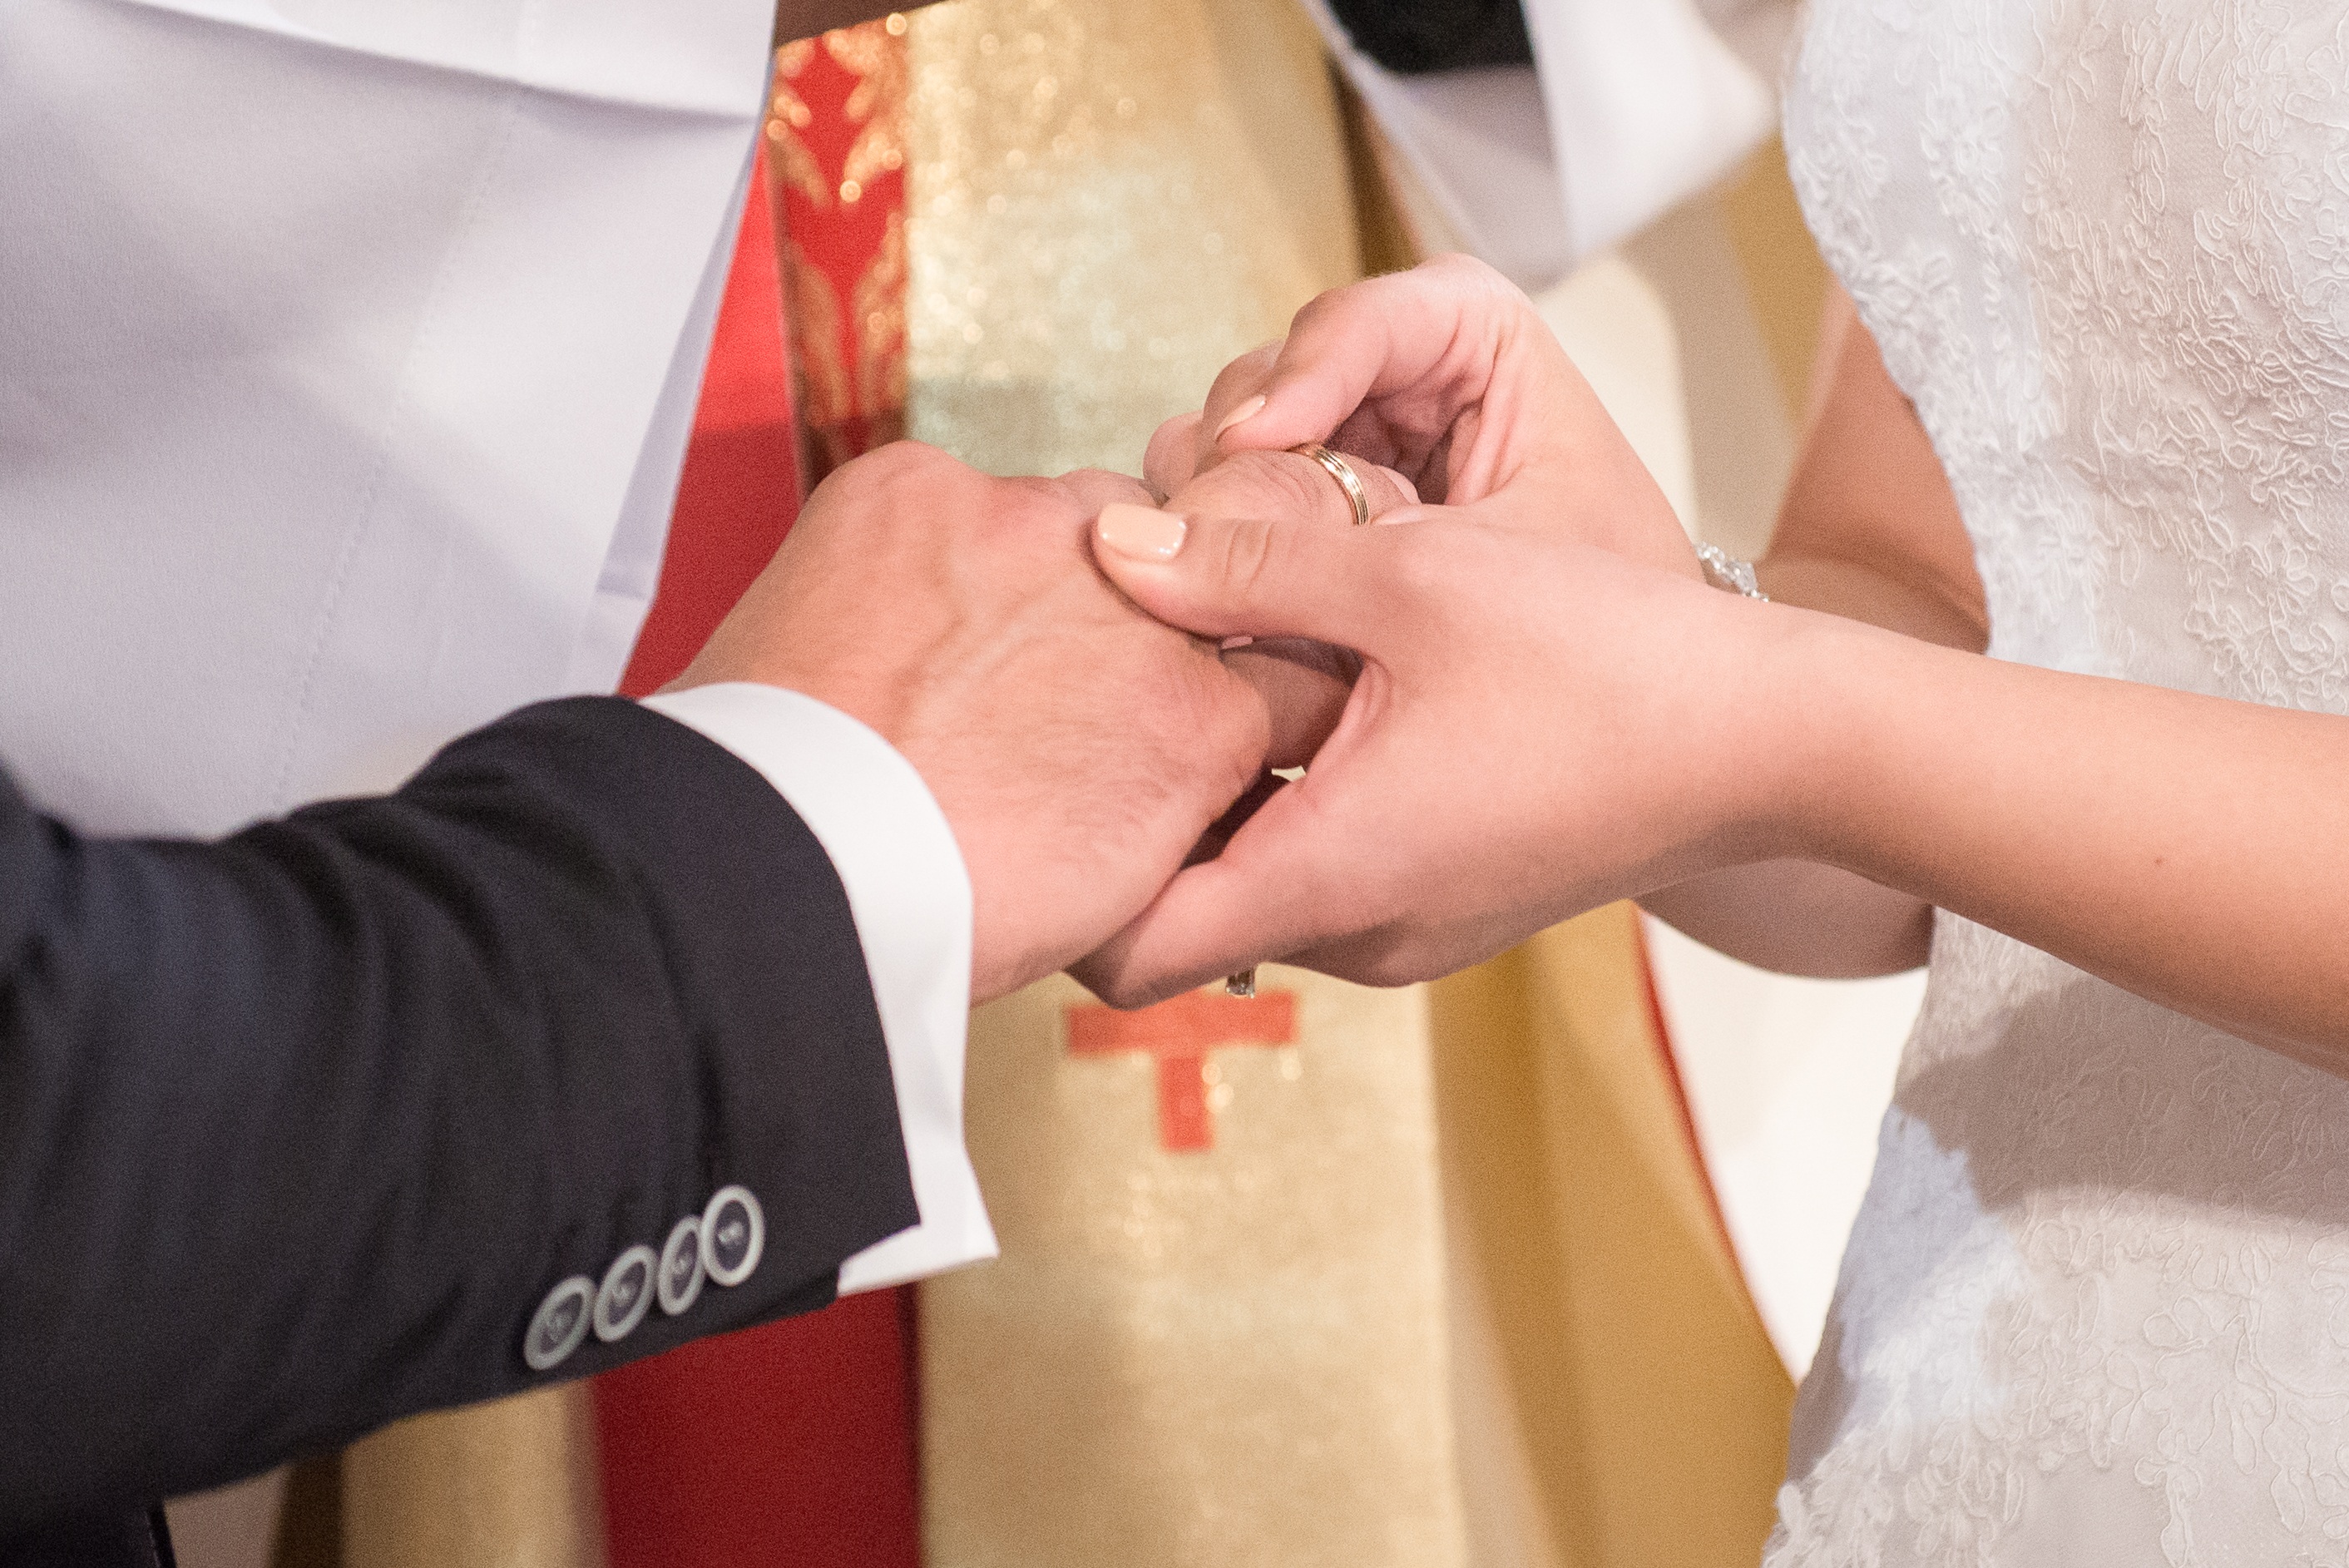
hand, man, male, leg, arm, wedding, bride, groom, ceremony, wedding rings, interaction, young couple, oath